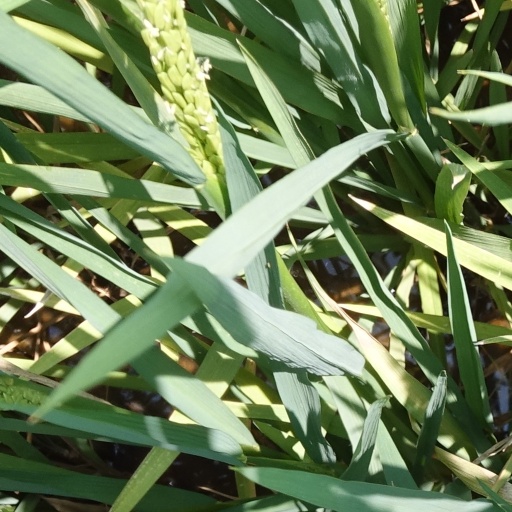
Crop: rice